Jacques-Charles Bonnard

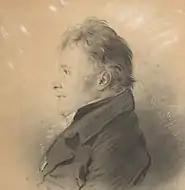
Jacques-Charles Bonnard, by Anne-Louis Girodet-Trioson (1816)

Jacques-Charles Bonnard (30 January 1765, Paris – 28 October 1818, Bordeaux) was a French architect and engraver.